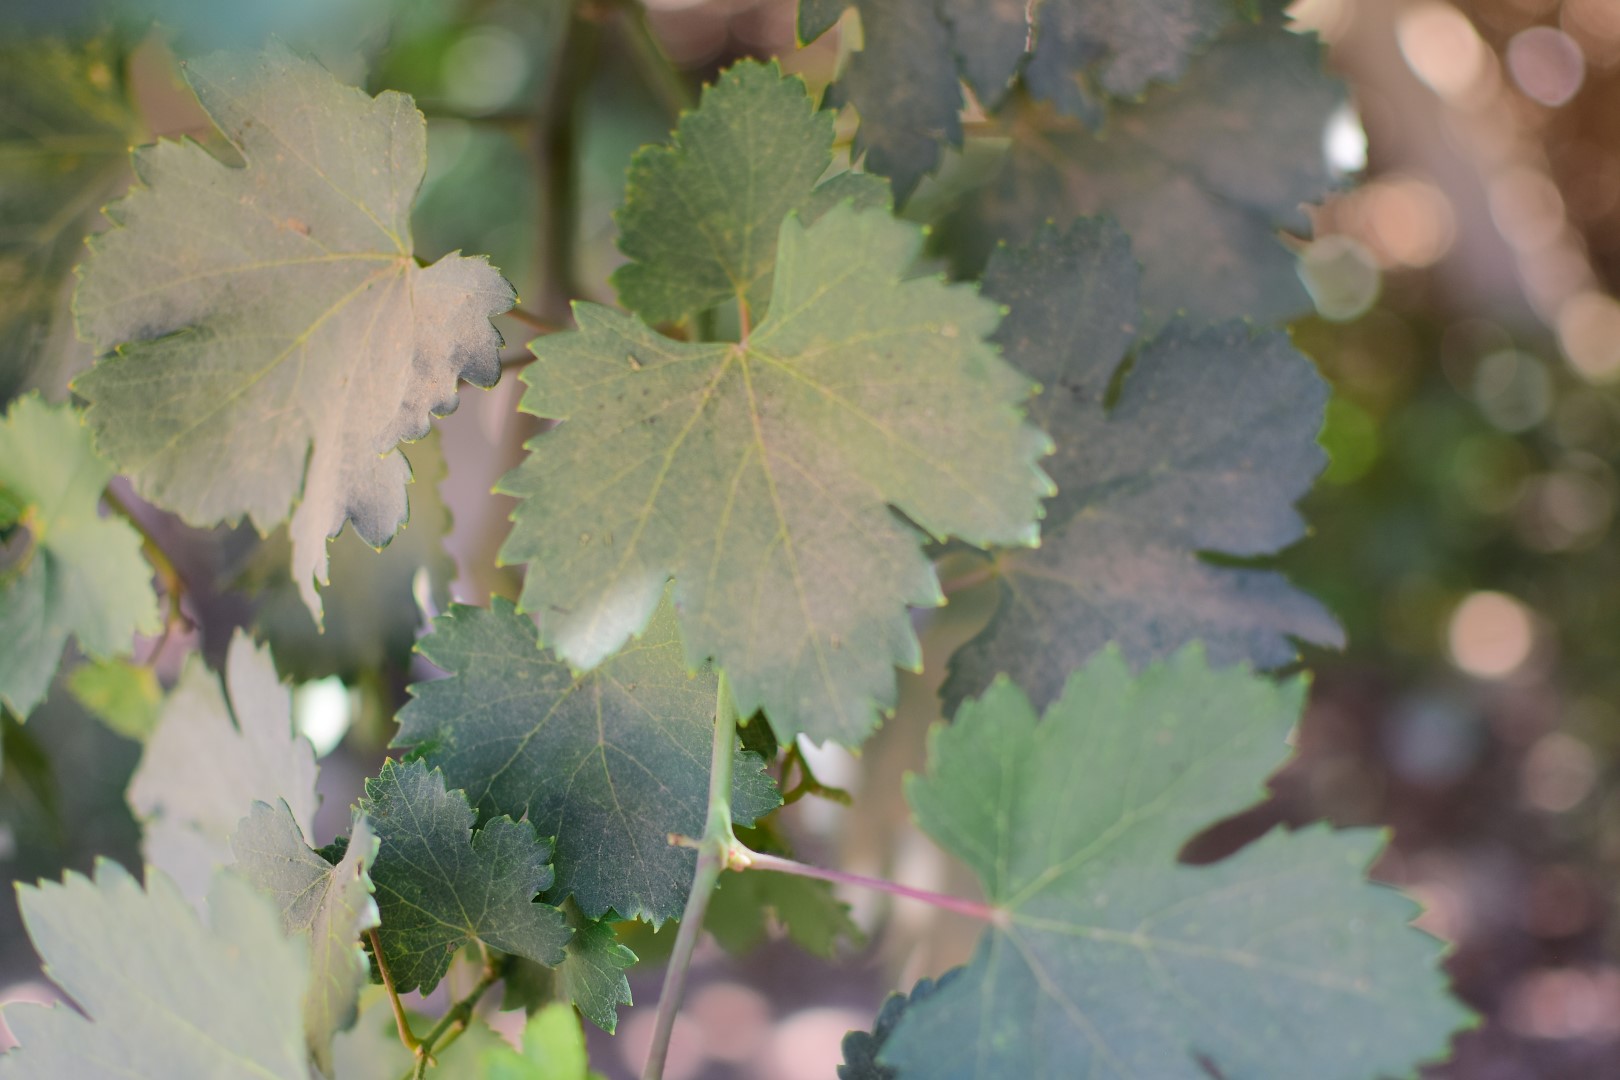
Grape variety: Halawani